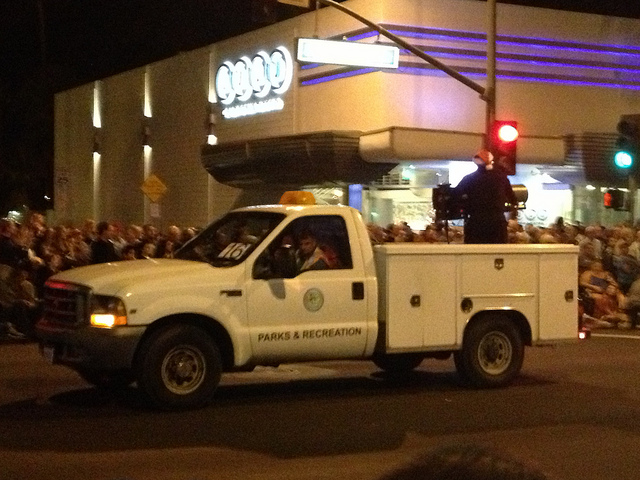
A white truck is passing by a large crowd.

The truck is riding slowing down the street in the parade.

A Parks and Recreation truck driving along the road as onlookers watch

A white utility truck driving down a street.

A white utility truck passing by building with people out front.